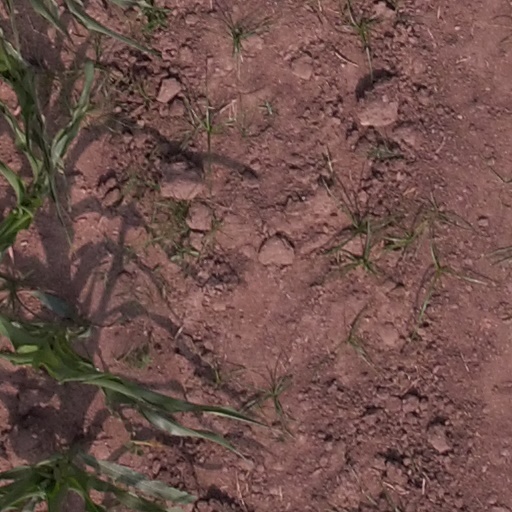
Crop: maize; corn